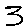
Label: 3